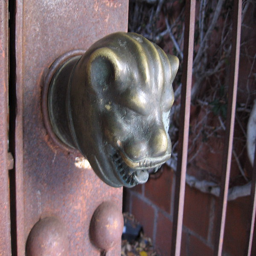
a lion 's head handle on a rusty gate .